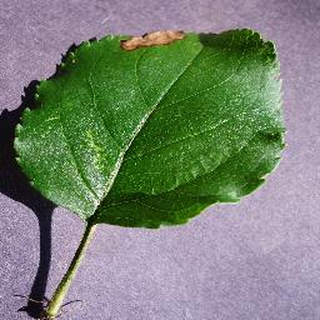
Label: apple_black_rot